James Bell Forsyth

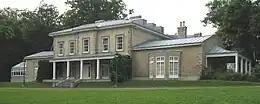
James Bell Forsyth's Quebec home, Domaine Cataraqui

In 1821, he went into partnership with The Hon. William Walker M.P., and together they succeeded Forsyth's father as the agents to Forsyth, Richardson & Co., in Kingston, Ontario.